Pietro Torri

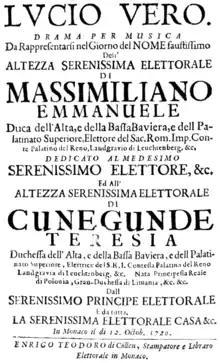
Title page of the libretto of "Lucio Vero" (Munich 1720)

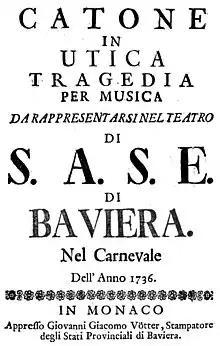
Title page of the libretto of Torri's "Catone in Utica" (Munich 1736)

Torri likely composed his Magnificat in C major for double choir and orchestra in the 1690s. The work is scored for double SATB choir, two trumpets, bassoon, strings (two violin parts and two viola parts) and basso continuo/organ.